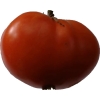
Label: tomato